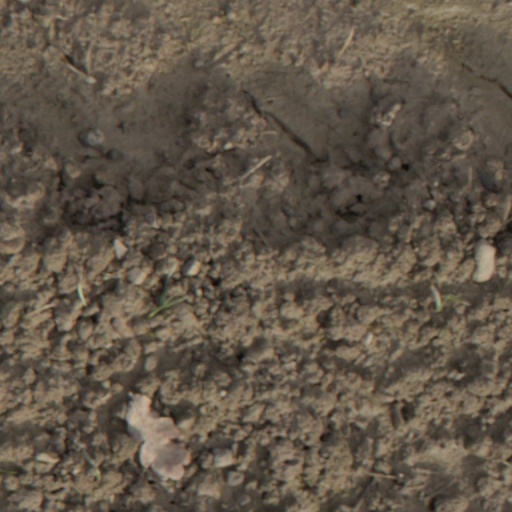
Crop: wheat